Battle of Changban

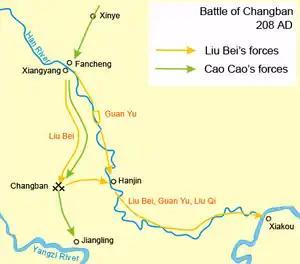
Map of the battle

Cao Cao and his cavalry caught up with Liu Bei's congregation at Changban, Dangyang, and Liu Bei had to flee for his life, galloping south with Zhang Fei, Zhao Yun, and Zhuge Liang, while leaving his family and the populace behind. Cao Cao's forces captured most of the unarmed civilians and Liu Bei's baggage. Xu Shu, a friend of Zhuge Liang who was also serving Liu Bei at the time, requested leave from Liu Bei and left to serve Cao Cao after learning that his mother had been captured by Cao Cao's forces. Cao Cao's subordinate Cao Chun also captured Liu Bei's two daughters during the battle.